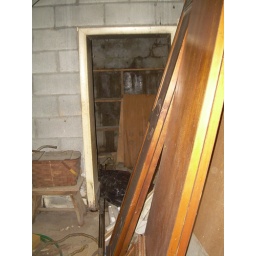
and then the lady on the wall is now a orb hovering over a dark hooded person image standing in the mist